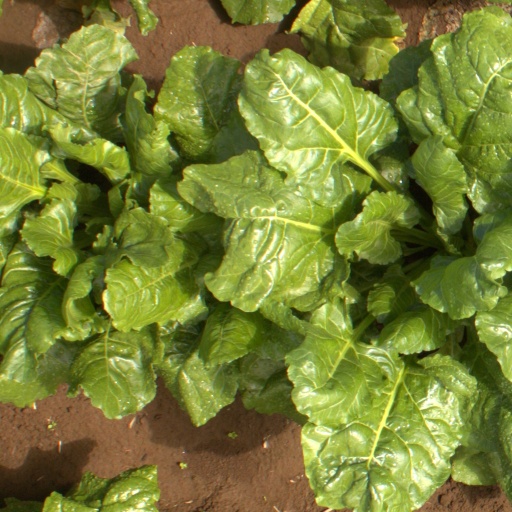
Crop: sugar beet